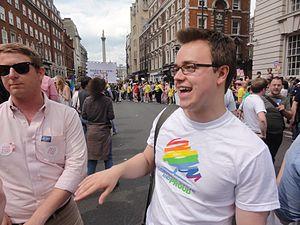
LGBT + Conservatives est une organisation LGBT conservatrice britannique. Elle est la branche LGBT officielle du Parti conservateur.